Pear

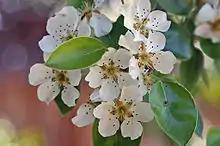

The pear is native to coastal, temperate, and mountainous region, It is found from Western Europe and North Africa east across Asia. They are medium-sized trees, reaching up to 20 m tall, often with a tall, narrow crown; a few pear species are shrubby.